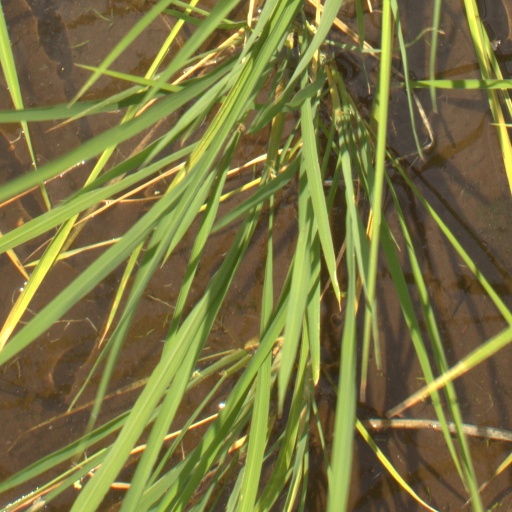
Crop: rice